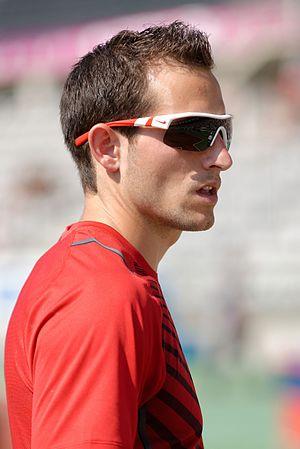
Renaud Lavillenie en finale du saut à la perche masculin aux championnats de France d'athlétisme 2013 au Stade Charléty à Paris, le 14 juillet 2013.
Les records d'Europe du saut à la perche sont actuellement détenus par le Français Renaud Lavillenie qui franchit 6,16 m le 15 février 2014 à Donetsk, et par la Russe Yelena Isinbayeva, créditée de 5,06 m le 28 août 2009 à Zurich. Ces deux performances constituent les records du monde de la discipline.